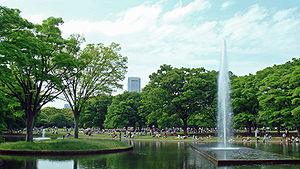
Le parc Yoyogi est un grand parc près de la station de Harajuku et du sanctuaire Meiji dans l'arrondissement de Shibuya à Tokyo.